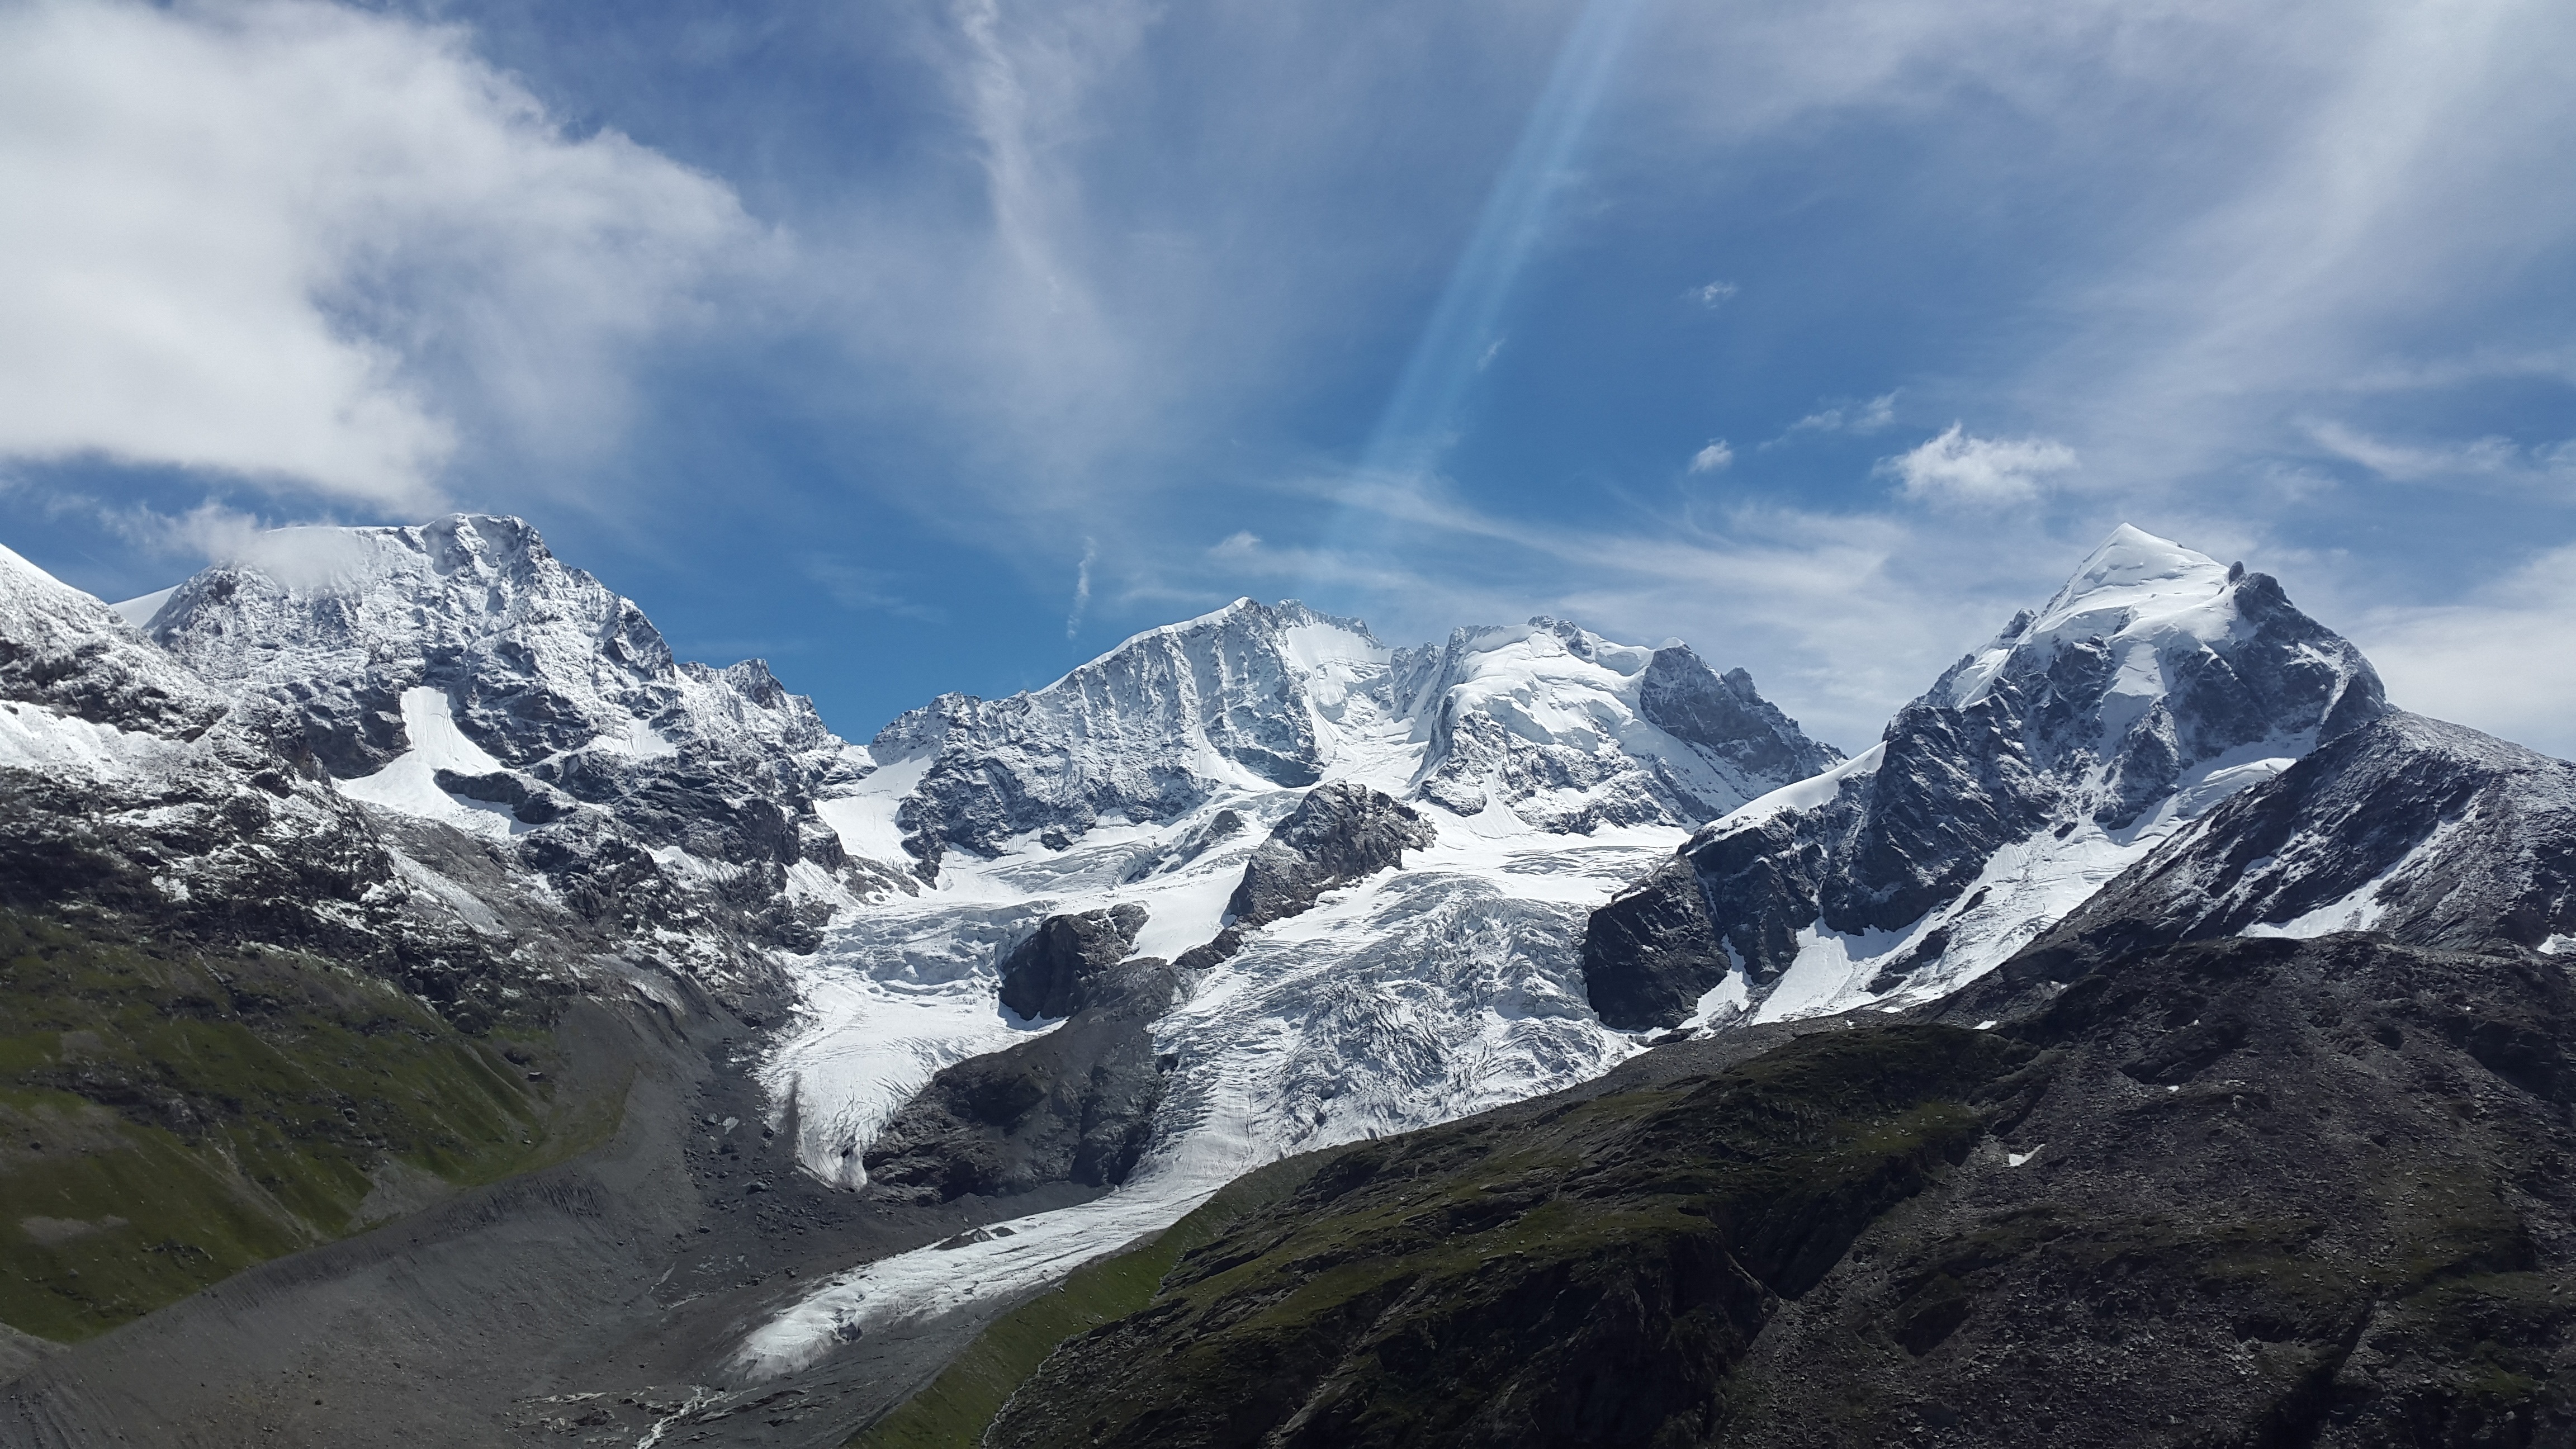
landscape, nature, mountain, snow, cloud, adventure, mountain range, glacier, weather, alpine, fjord, ridge, summit, mountaineering, mountains, alps, plateau, switzerland, fell, cirque, high mountains, landform, high altitude mountain tour, mountain pass, piz bernina, biancograt, bernina, series 4000, piz morteratsch, geographical feature, mountainous landforms, glacial landform, geological phenomenon